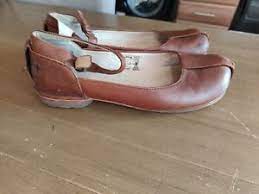
Label: Ballet Flat